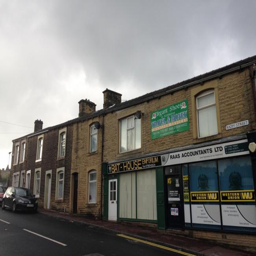
retail propose to demolish a row of terraced houses